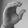
ASL letter: C